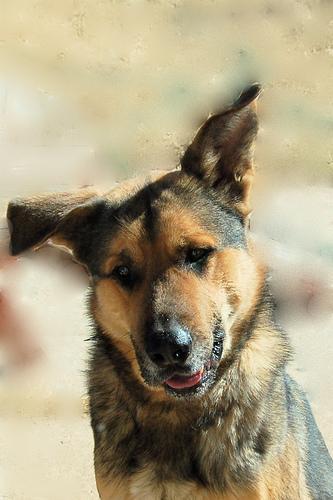
German_shepherd